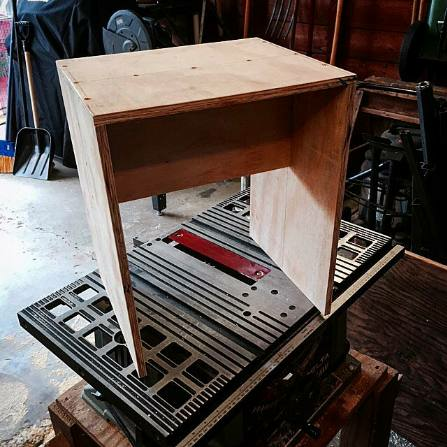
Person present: No